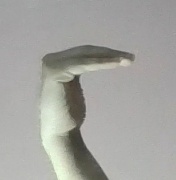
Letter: haa